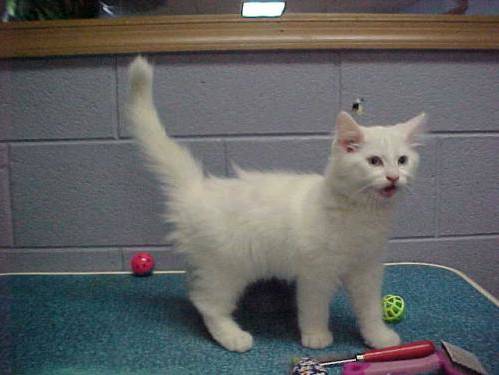
Label: cat